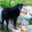
Label: dog